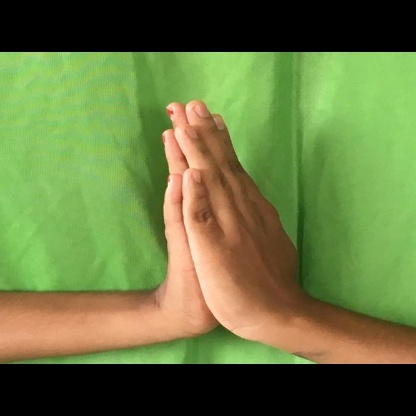
Mudra: Anjali